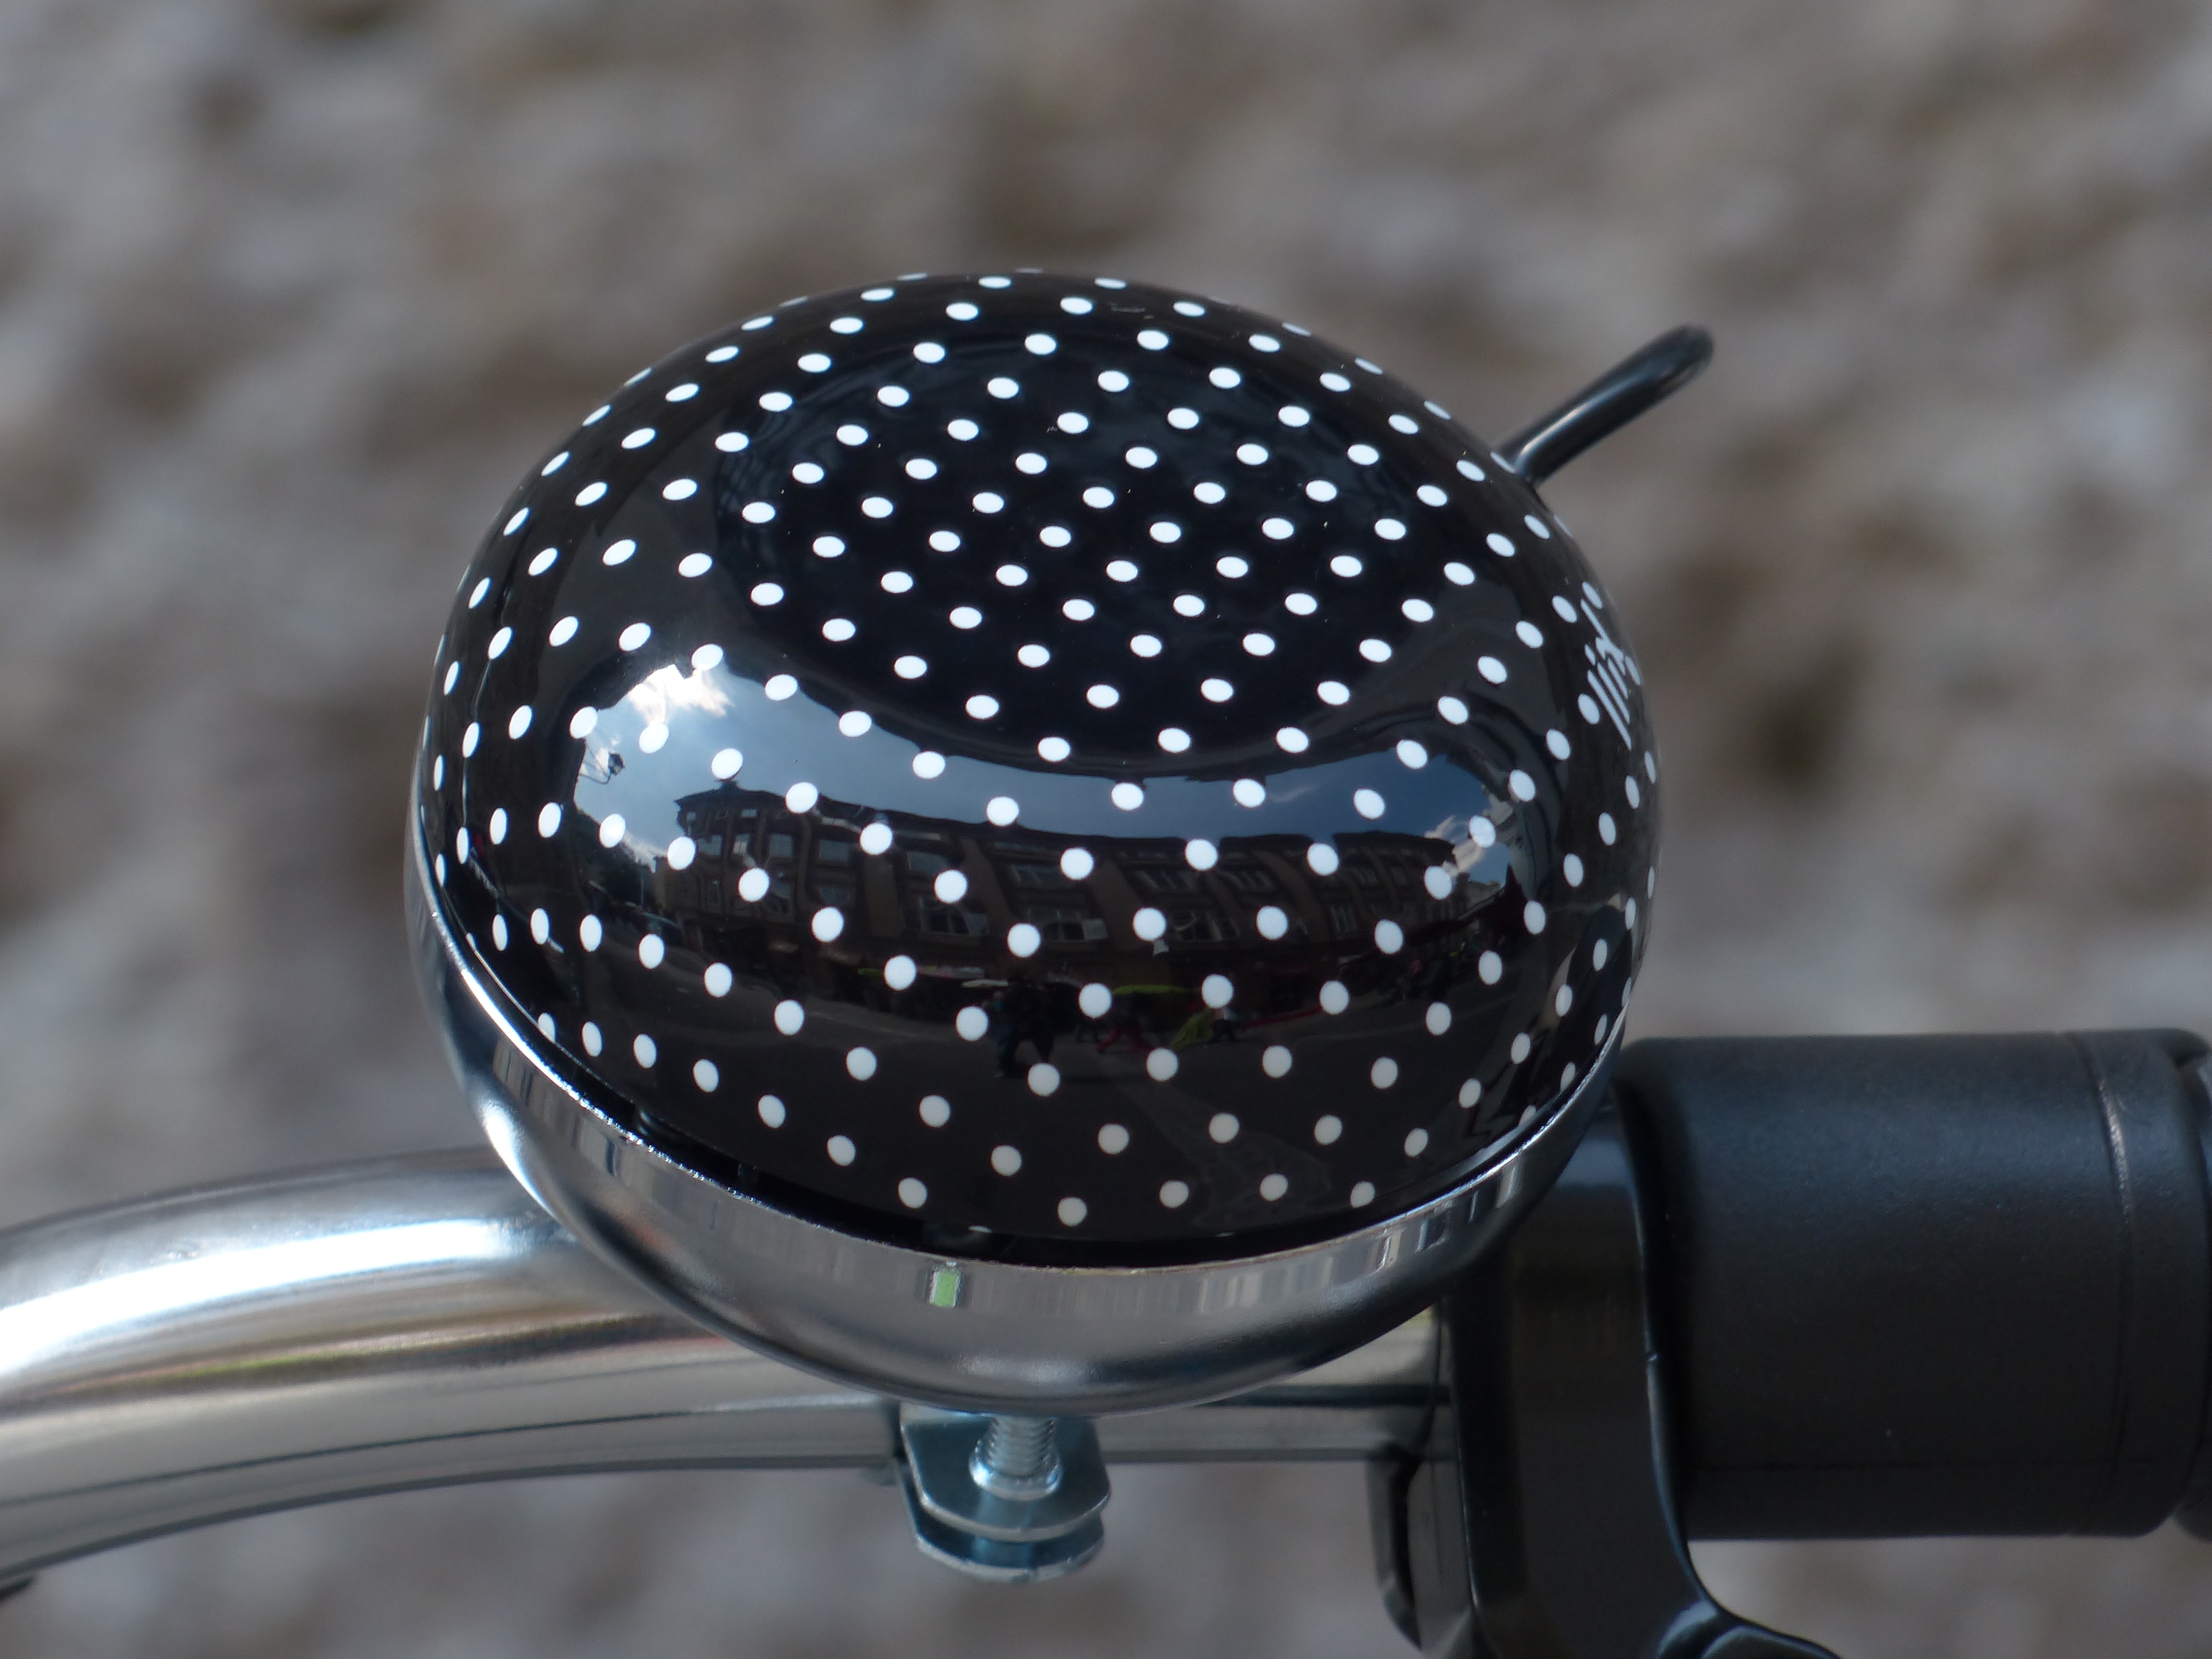
bike, bell, pattern, design, bike bell, klingelingeling, bicycle bell, bicycle accessories, bimmeln, aircraft engine